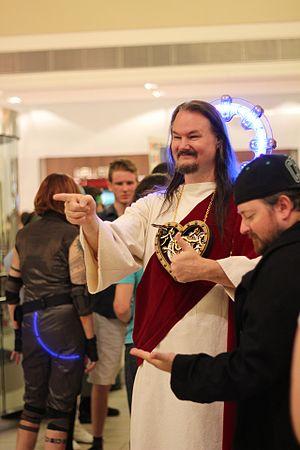
Le Pote Christ est une représentation humoristique de Jésus-Christ qui apparaît dans le film Dogma de Kevin Smith. Dans le film, une statue montre une représentation de Jésus souriant, pouce levé et faisant un clin d'œil.